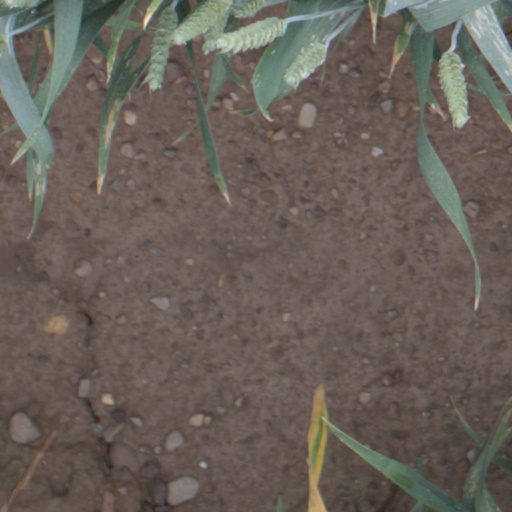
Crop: wheat